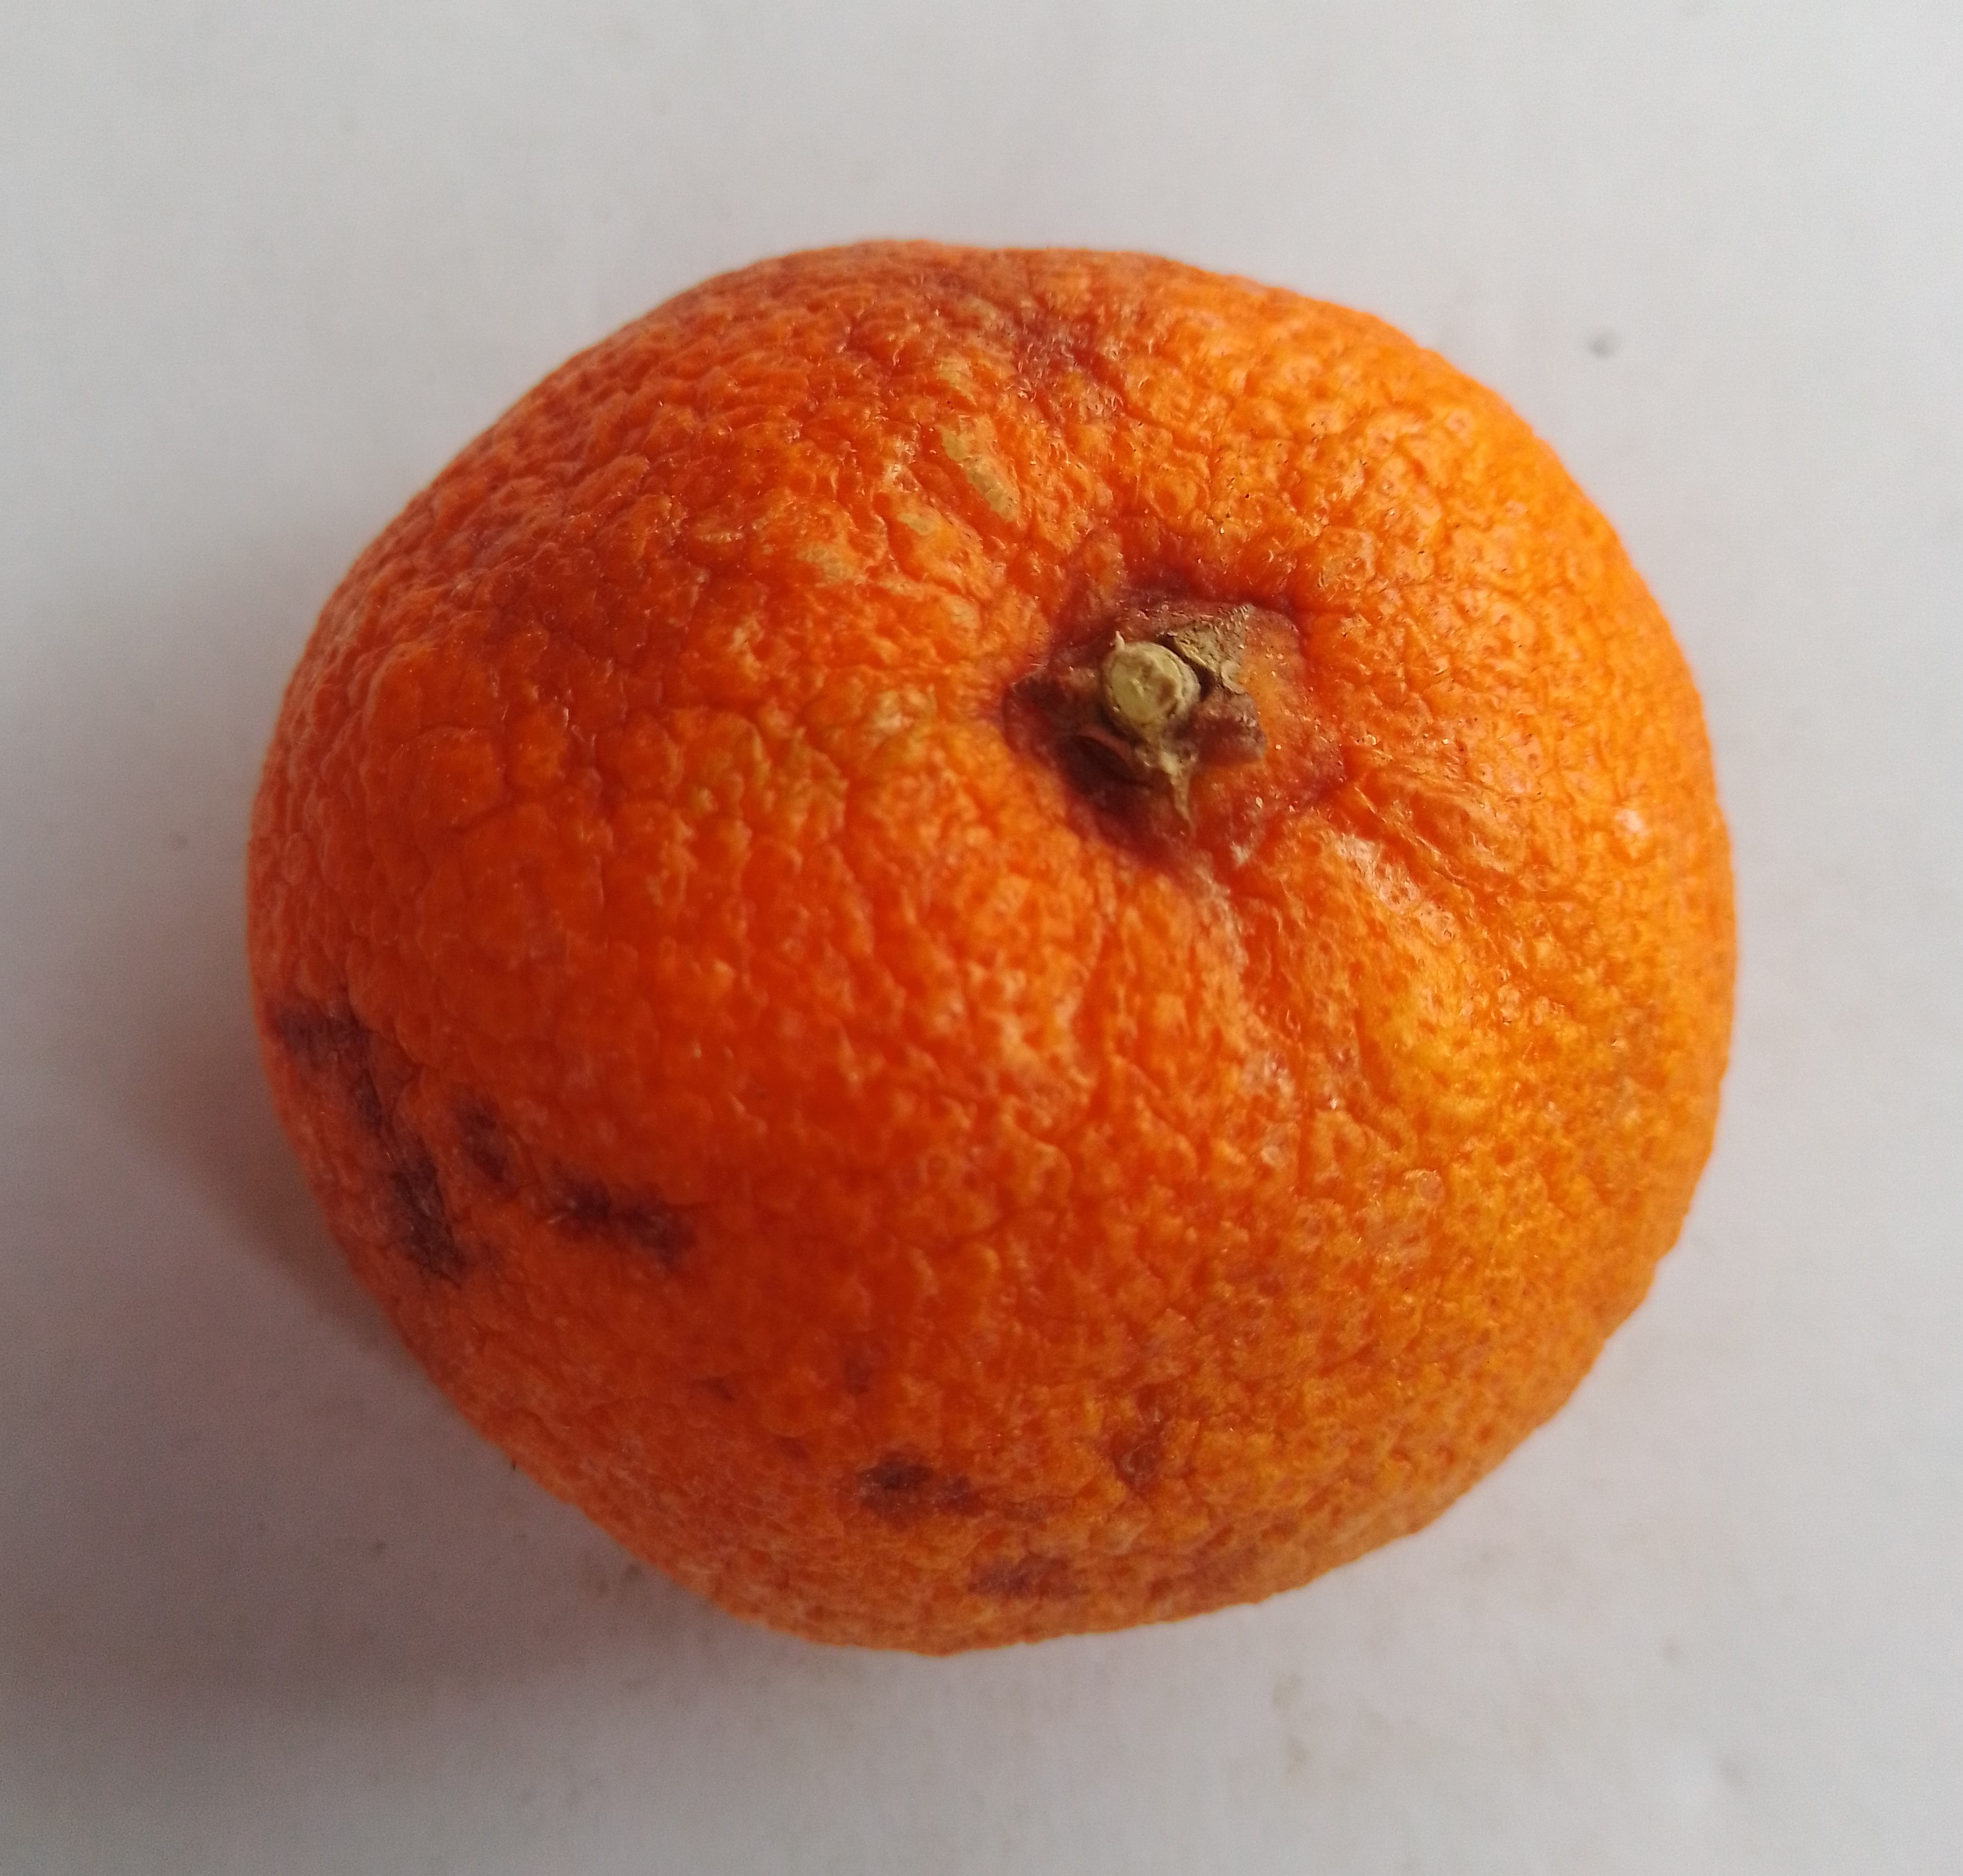
Fruit: orange
Condition: rotten